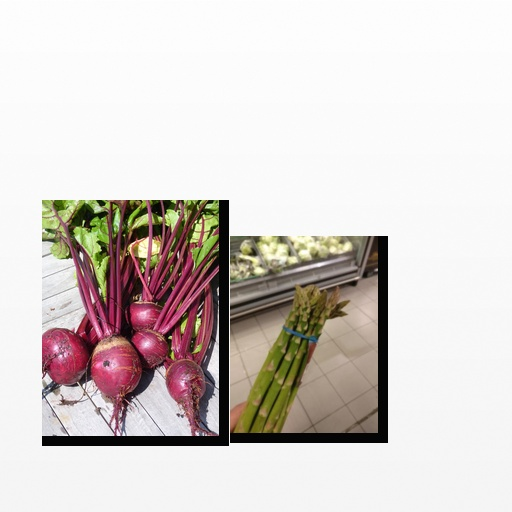
Food items: beetroot, asparagus